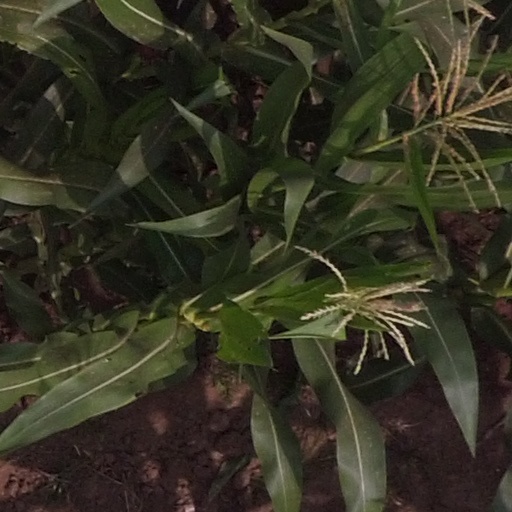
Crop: maize; corn